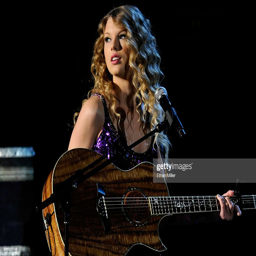
country pop artist performs during the show .